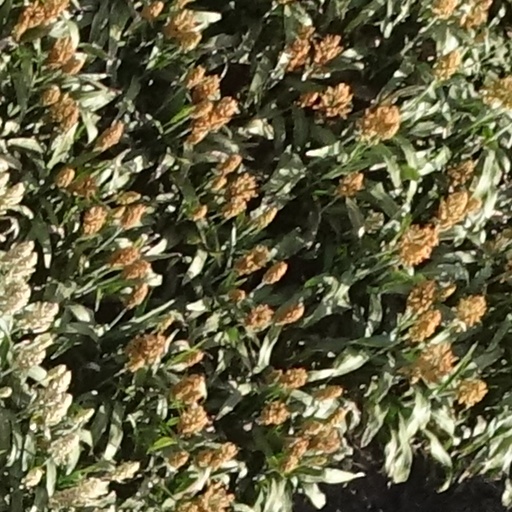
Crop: sorghum